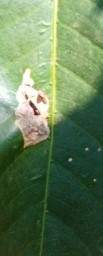
Label: Miner